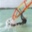
Label: ship